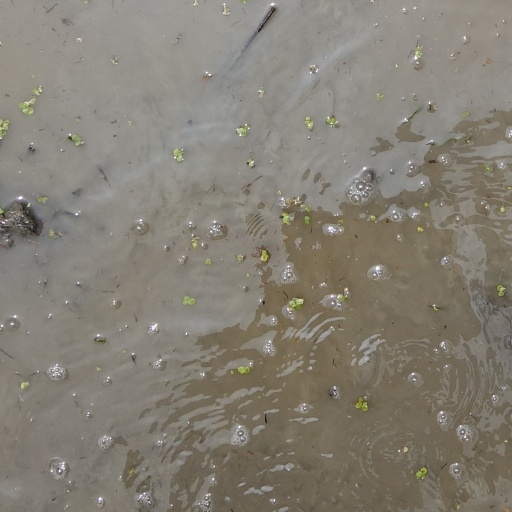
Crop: rice